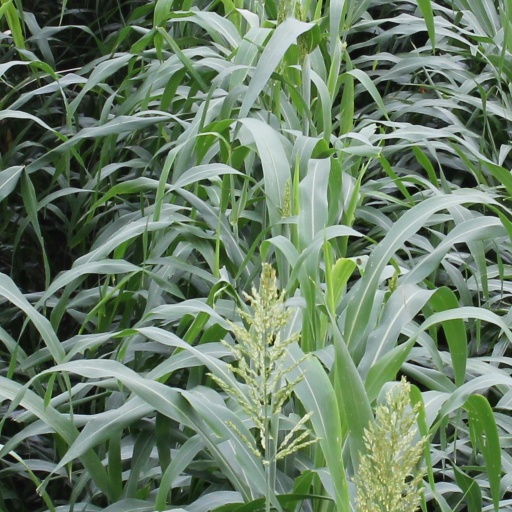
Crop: sorghum